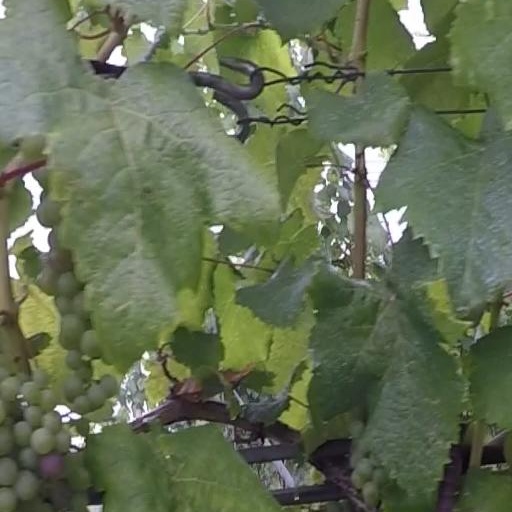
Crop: grape